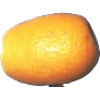
Label: kumquats